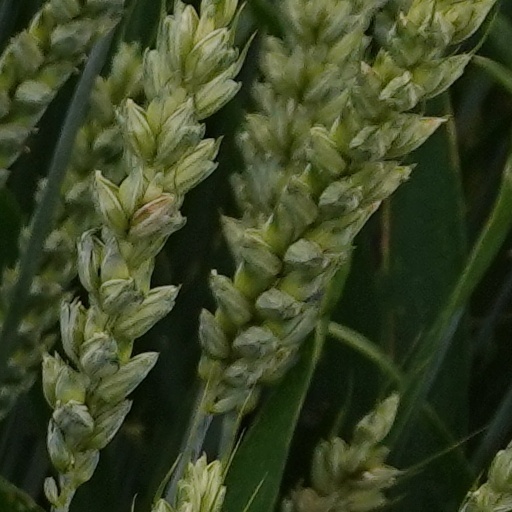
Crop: wheat